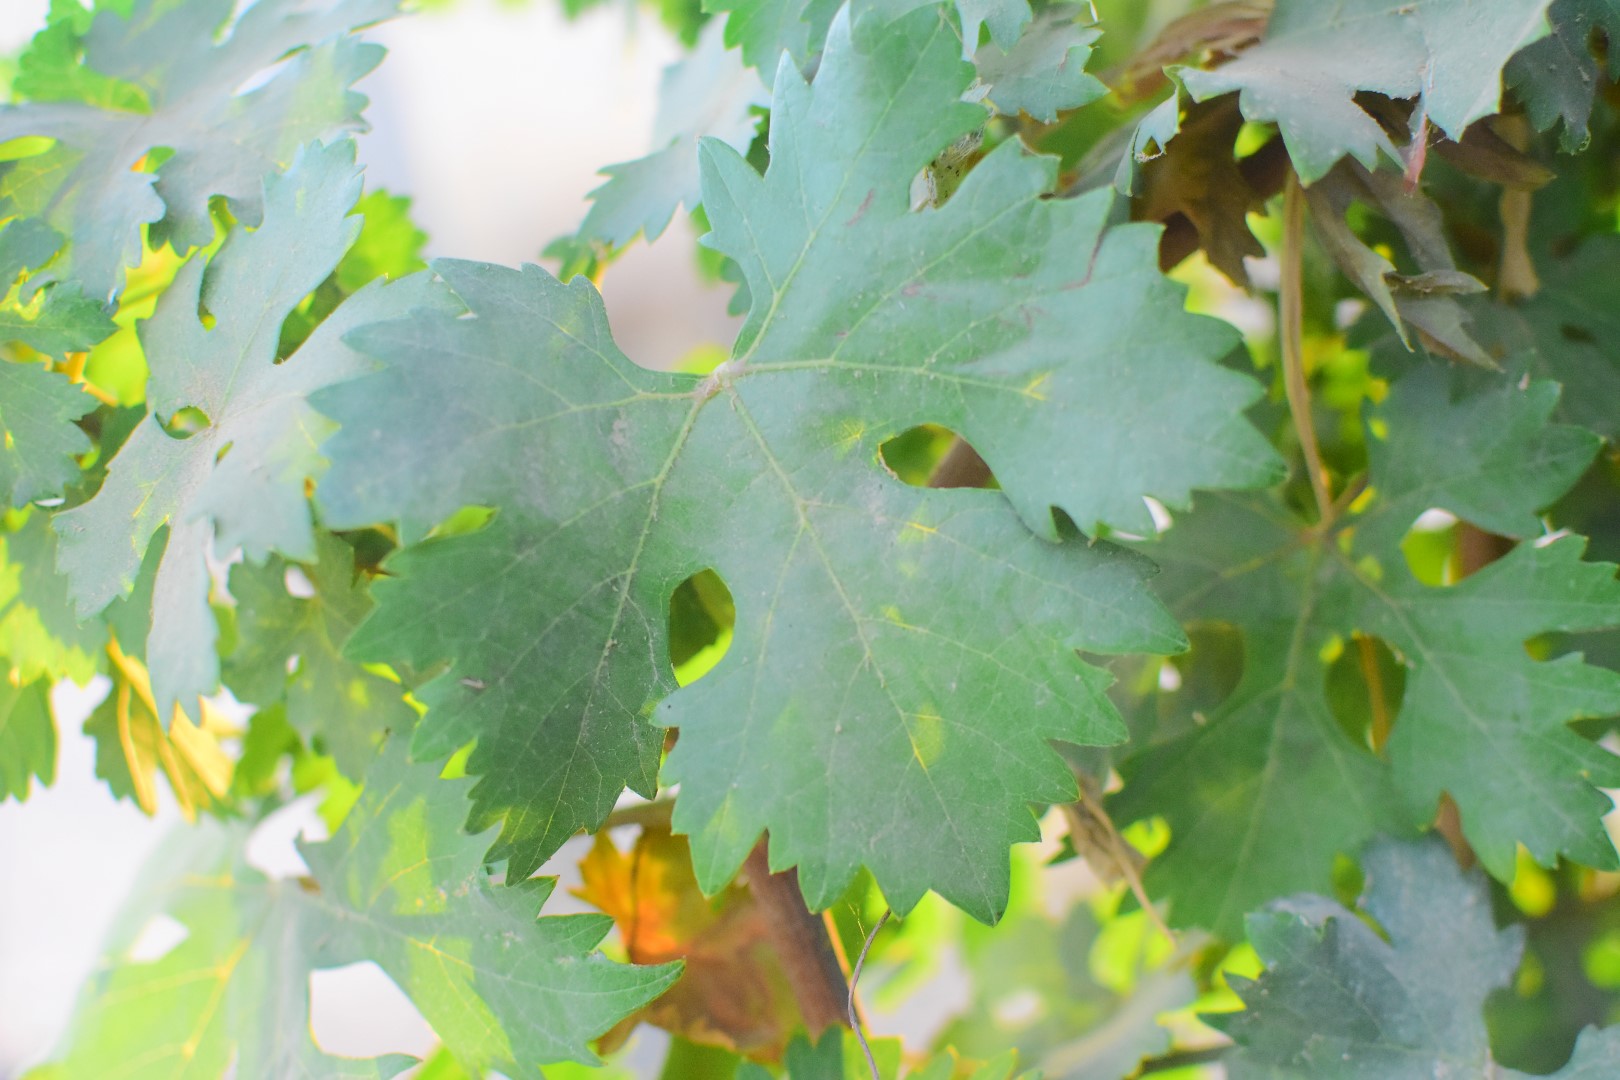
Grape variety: Aswud Balad